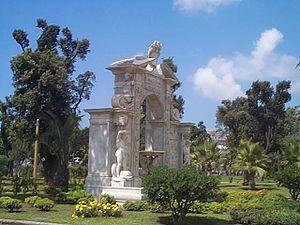
Chiaia est un quartier voisin du front de mer de Naples, délimité par la Piazza Vittoria à l'est et Mergellina à l'ouest. Le plus important point de repère dans la zone est le grand parc public de la Villa Comunale. Historiquement, il s'est développé à la fin du 16ᵉ siècle et au début du 17ᵉ siècle, lorsque les dirigeants Espagnols de Naples ont ouvert la ville à l'ouest de ses anciennes limites.